White Knight Chronicles

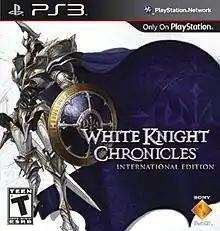
North American box art depicting Wisel, the White Knight

White Knight Chronicles is a role-playing video game developed by Level-5 and Japan Studio and published by Sony Computer Entertainment for the PlayStation 3. It is Level-5's first project for the system. As of August 2009 it has sold 350,000 copies in Japan. A sequel titled "White Knight Chronicles II" was released in Japan in 2010. A related game for the PlayStation Portable, titled "" was released in Japan, Europe and, Australia in 2011.